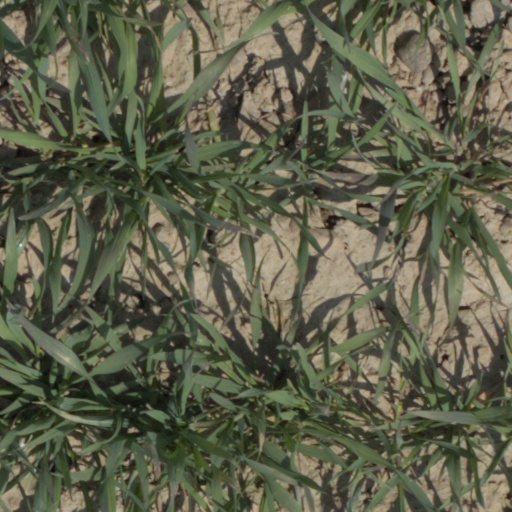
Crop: wheat